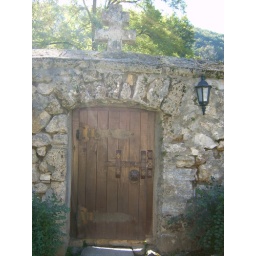
South wall monastery door in Gomionica.